Heat escape lessening position

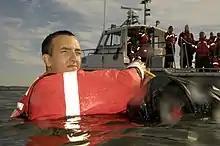
A U.S. Coast Guard member demonstrating the heat escape lessening position during a cold water exercise.

The heat escape lessening position (HELP) is a human position to reduce heat loss while immersed in cold water.